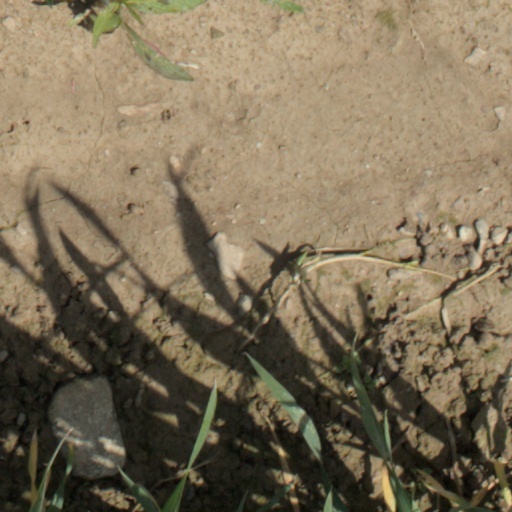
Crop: wheat